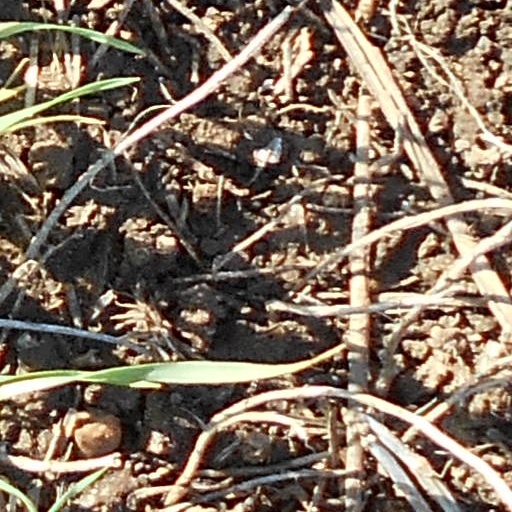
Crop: wheat